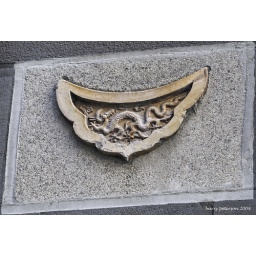
A stone in the wall 38063